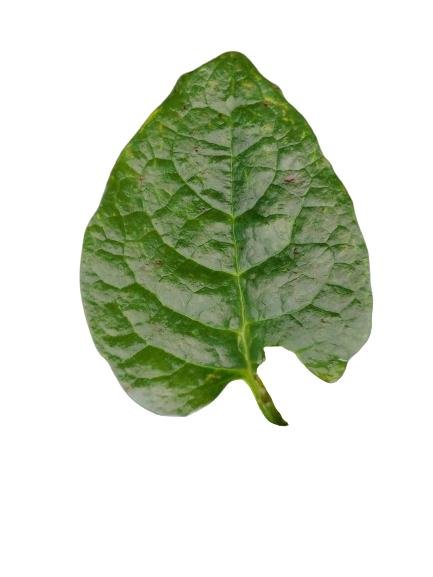
Label: Healthy-Leaf